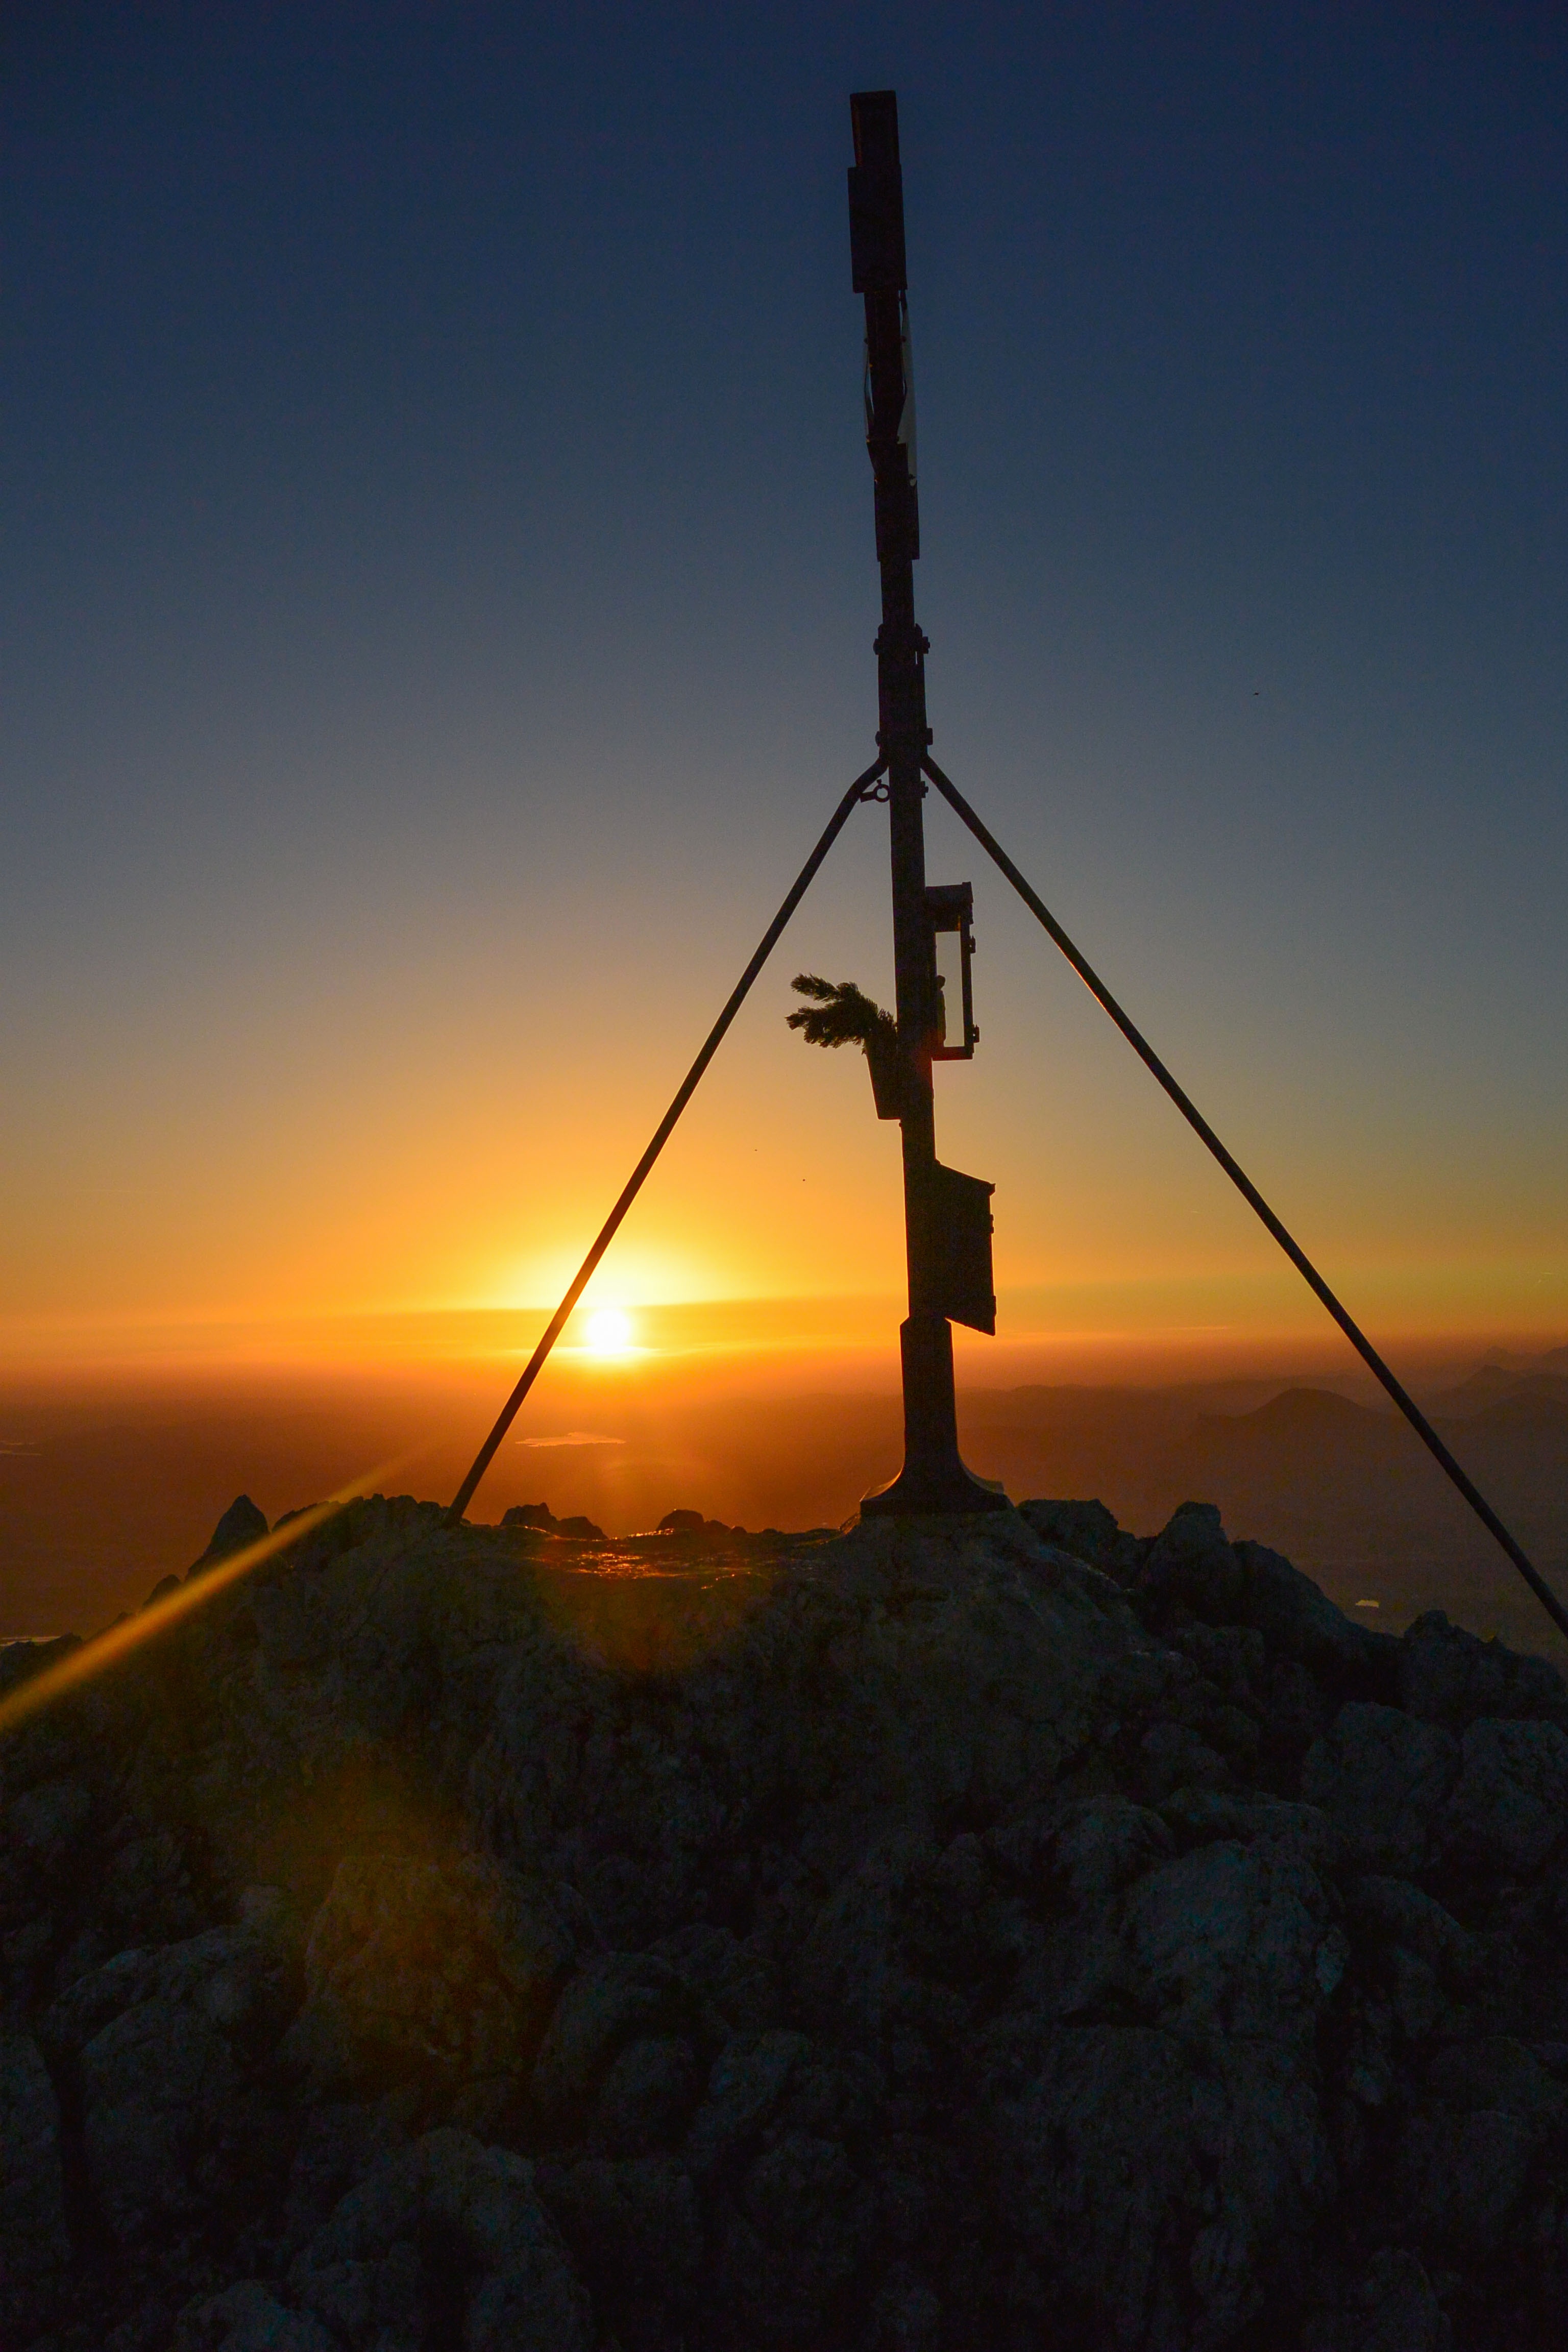
sea, nature, horizon, mountain, light, cloud, sky, sun, sunrise, sunset, sunlight, morning, wind, dawn, dusk, evening, tower, mast, alpine, summit, bavaria, summit cross, high staufen, rupertigau